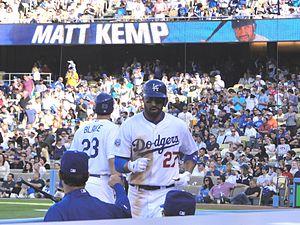
Matthew Ryan Kemp est un joueur de champ extérieur des Dodgers de Los Angeles de la Ligue majeure de baseball.